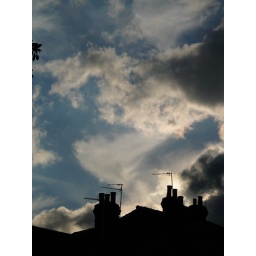
clouds over muswell hill